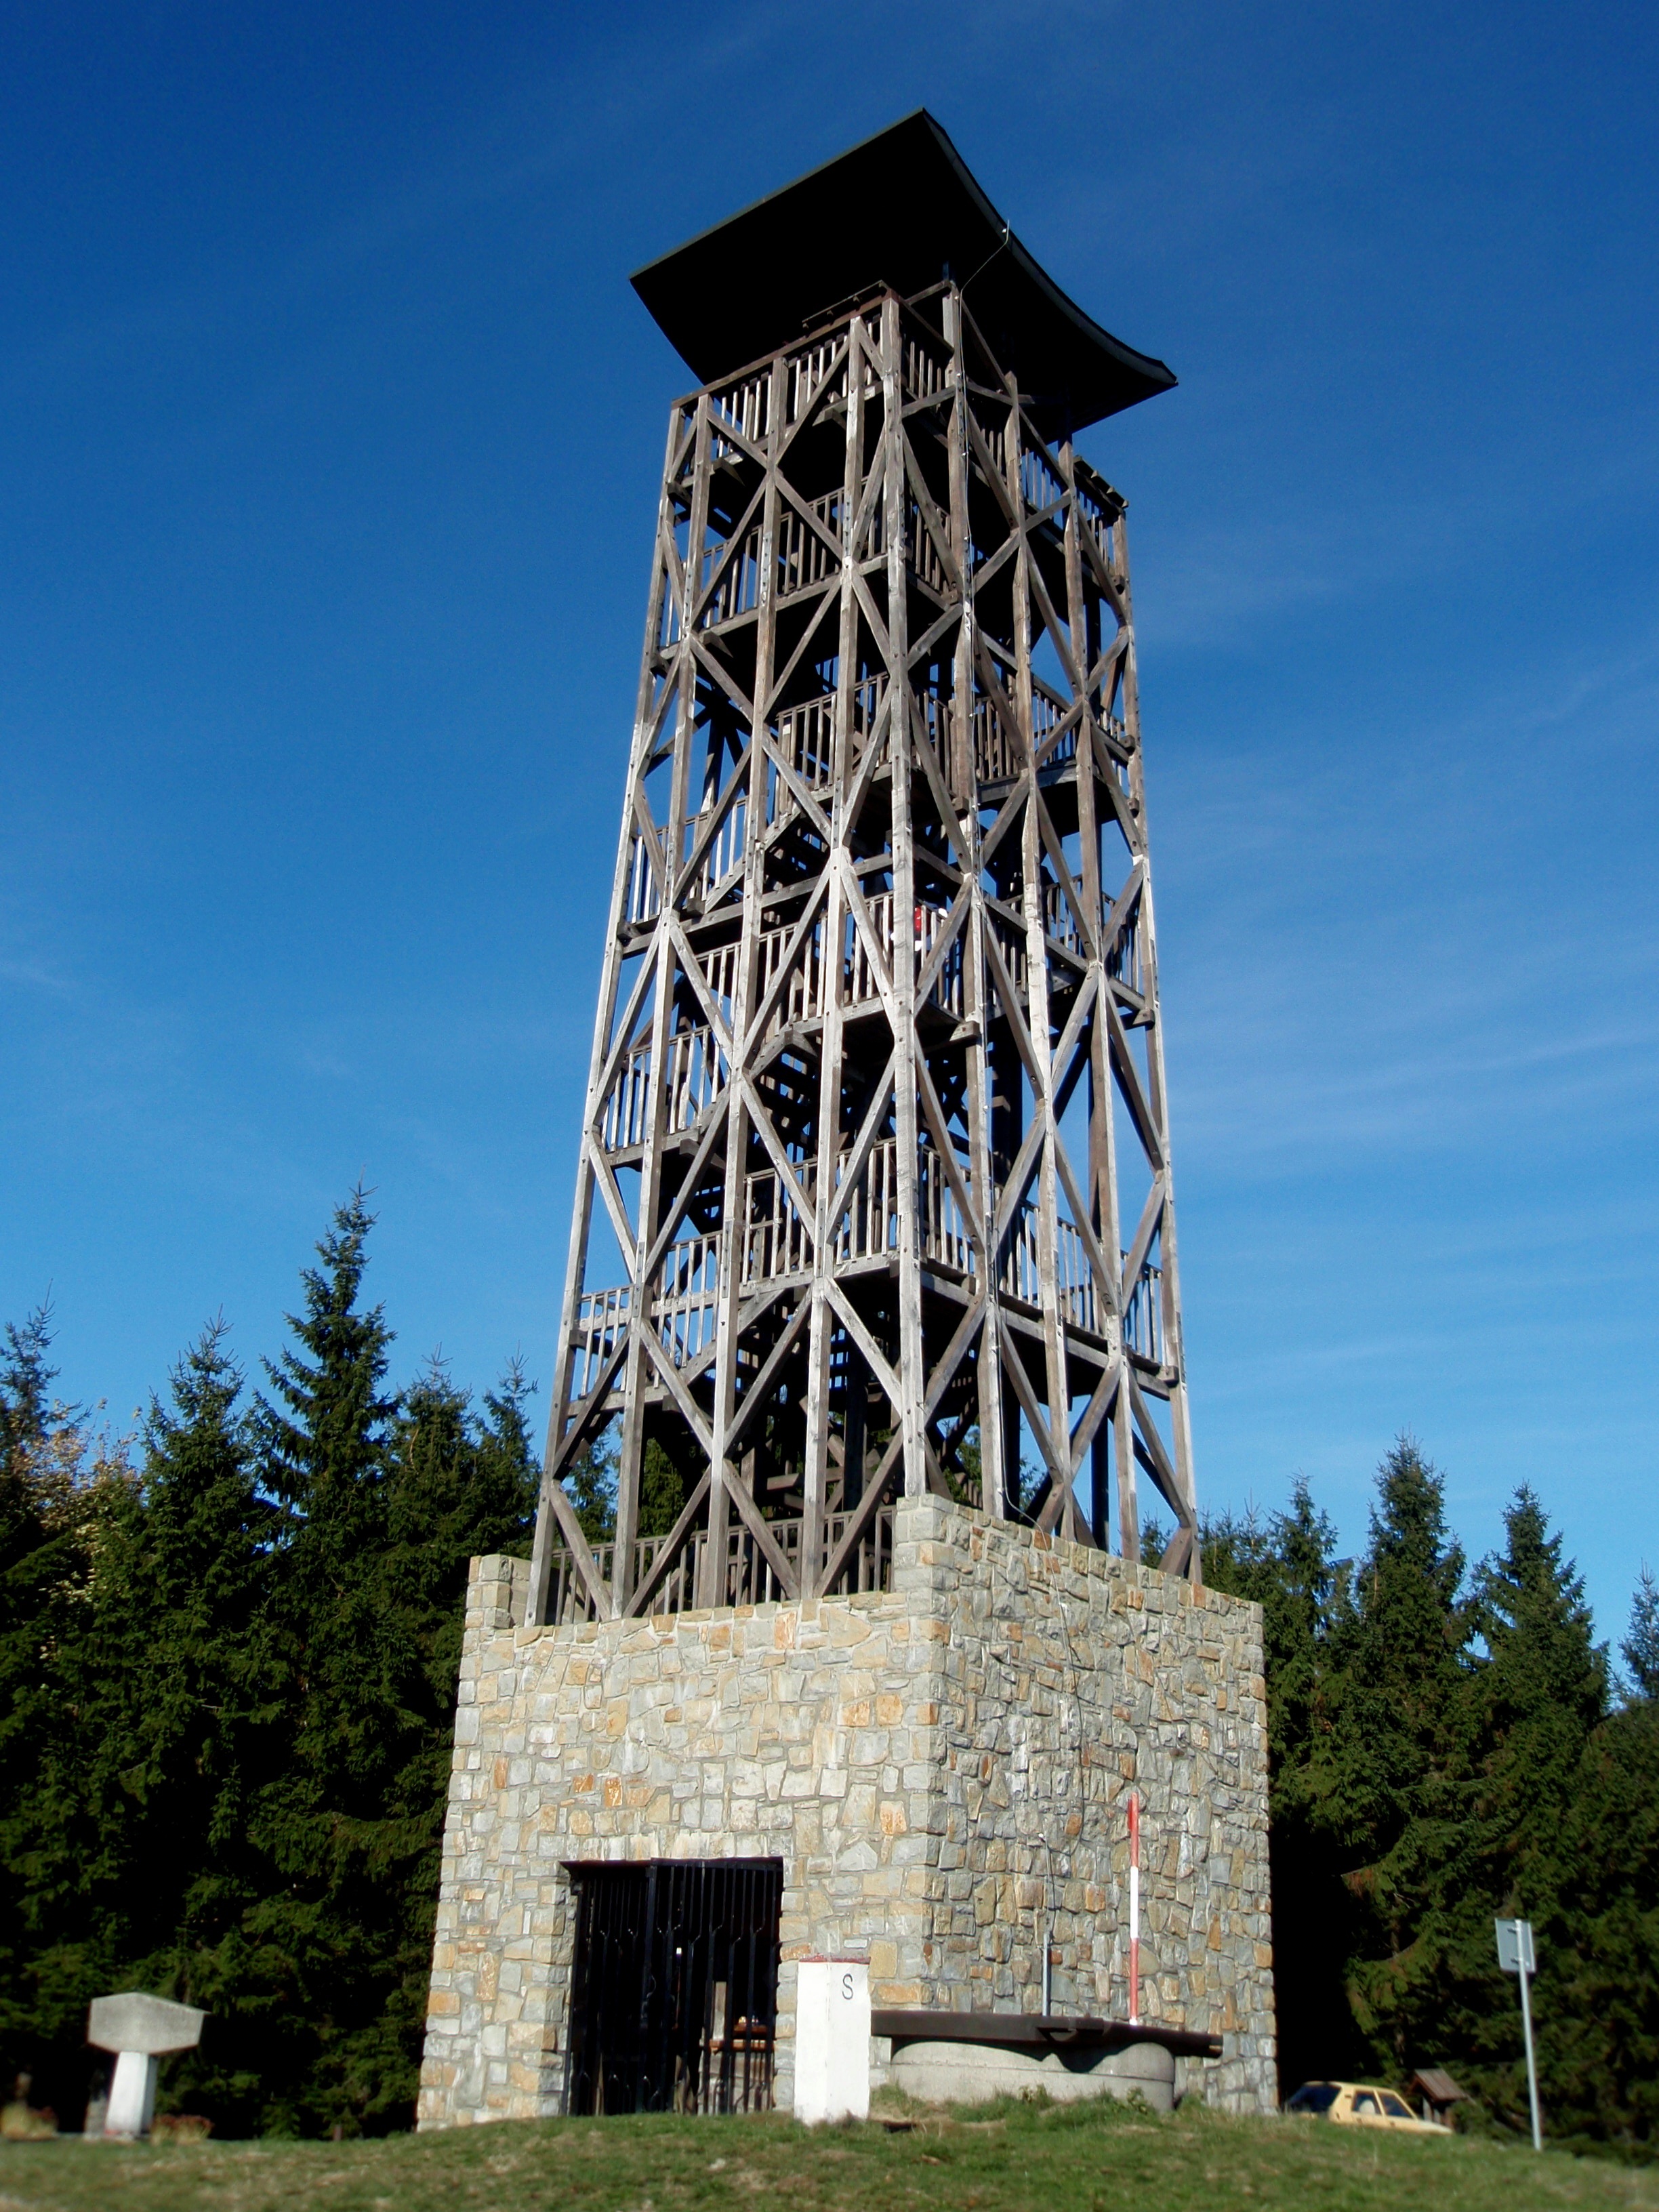
landscape, nature, structure, view, windmill, lookout, tower, landmark, czech republic, trips, observation tower